Iowa Falls, Iowa

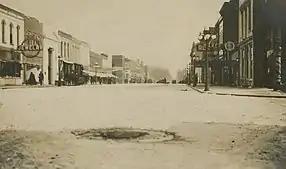
Main Street, Iowa Falls, Iowa, 1915

Iowa Falls is a city in Hardin County, Iowa, United States. Iowa Falls is the home of Ellsworth Community College. It is also a regional transportation center, located along U.S. Routes 20 and 65 and the Canadian National and Union Pacific Railroads. The population was 5,106 at the time of the 2020 census.